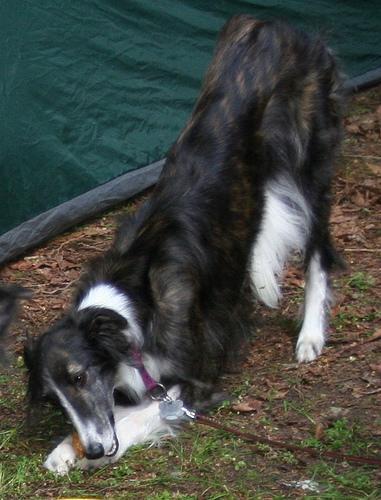
borzoi